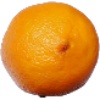
Label: lemon_meyer